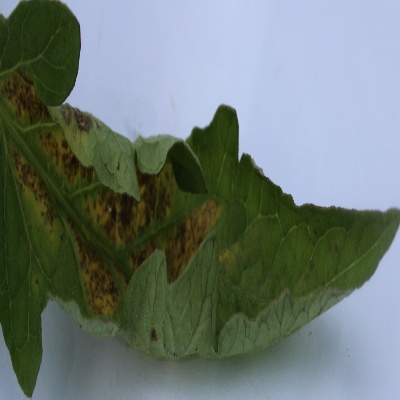
Crop: Tomato
Condition: leaf curl